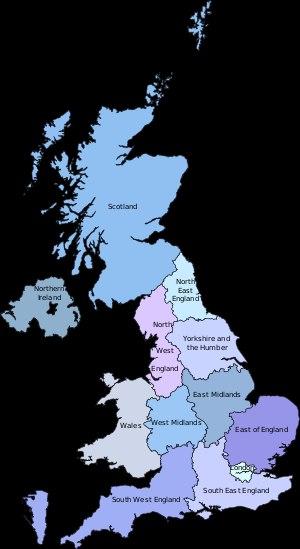
Les élections européennes 2004 se sont déroulées du 10 au 13 juin 2004. Les citoyens de l'Union européenne ont élu les 732 députés du Parlement européen — contre 626 précédemment, pour tenir compte de l'élargissement à dix nouveaux États membres.
Ceci est un tableau des circonscriptions du Parlement européen au Royaume-Uni, en énumérant le nombre de membres du Parlement européen élus chacun à chaque élection parlementaire européenne.